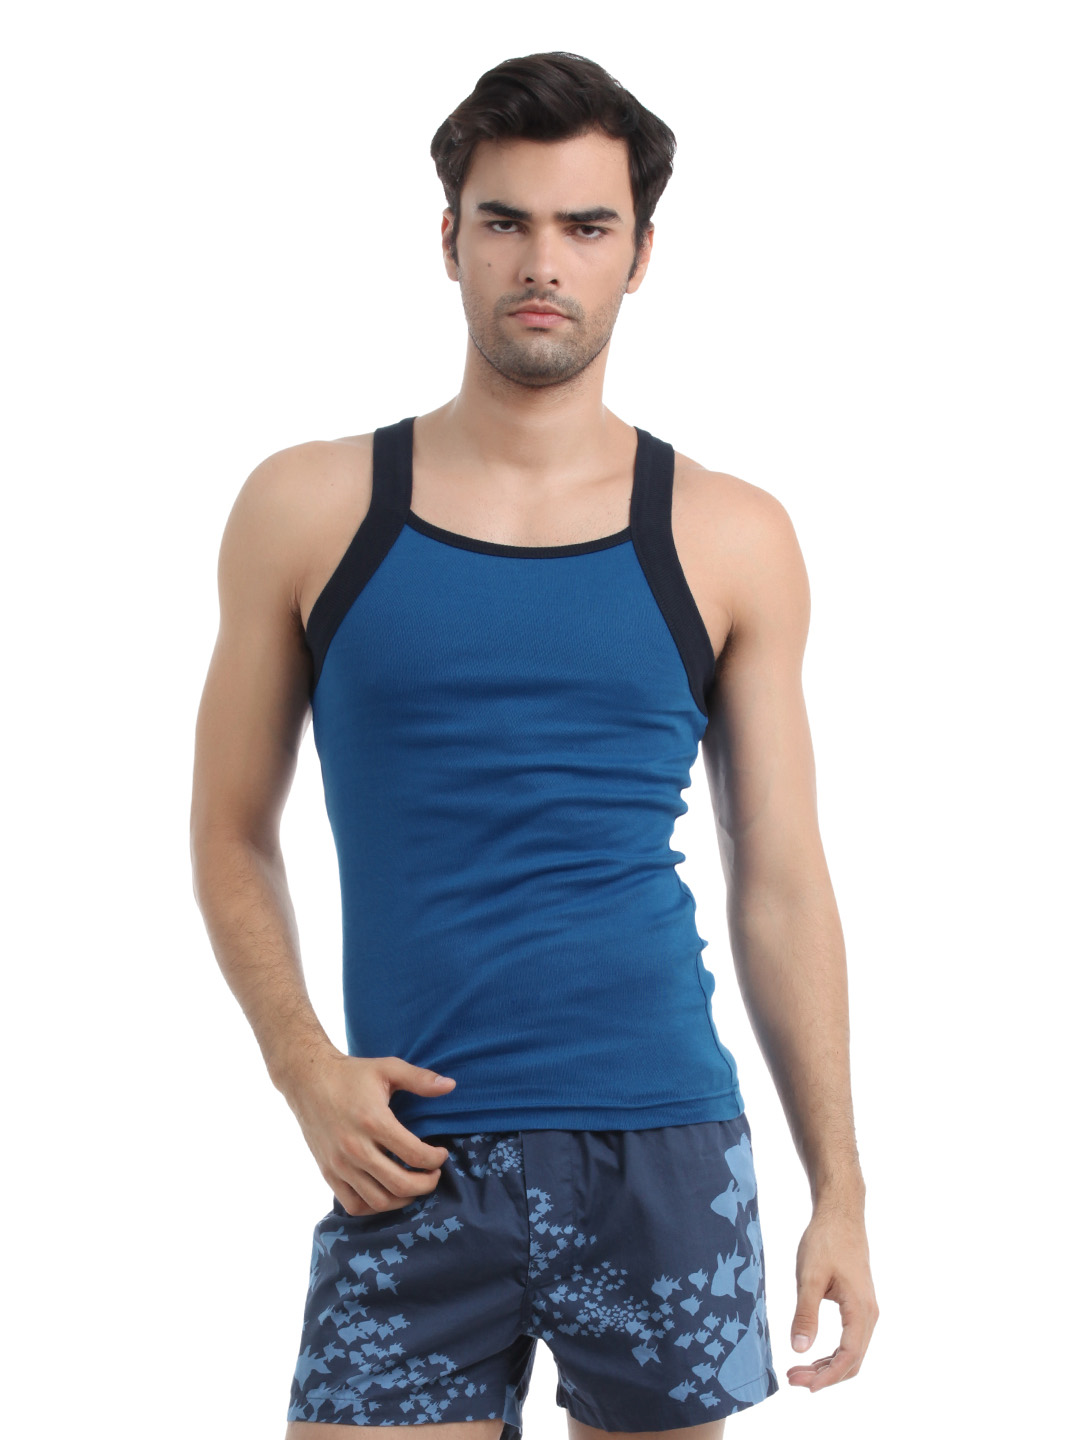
Chromozome Men Blue Innerwear Vest
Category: Apparel / Innerwear / Innerwear Vests
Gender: Men
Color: Blue
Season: Winter 2016
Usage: Casual